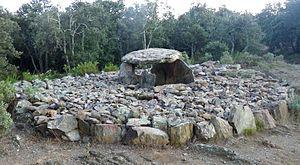
Dolmen de la creu de la Falibe à Saint- Michel de Llotes (66), France
Les sites mégalithiques des Pyrénées-Orientales sont un ensemble de 148 dolmens et 4 menhirs situés dans le département français des Pyrénées-Orientales.
Le dolmen de la Creu de la Llosa ou de la Creu de la Falibe est un dolmen situé à Saint-Michel-de-Llotes, dans le département français des Pyrénées-Orientales.